Genre art

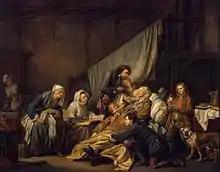
Jean-Baptiste Greuze, "Filial Piety", 1765

Adriaen and Isaac van Ostade, Jan Steen, Adriaen Brouwer, David Teniers, Aelbert Cuyp, Johannes Vermeer and Pieter de Hooch were among the many painters specializing in genre subjects in the Low Countries during the 17th century. The generally small scale of these artists' paintings was appropriate for their display in the homes of middle class purchasers. Often the subject of a genre painting was based on a popular "emblem" from an emblem book. This can give the painting a double meaning, such as in Gabriel Metsu's , showing an old man offering a rooster in a symbolic pose that is based on a lewd engraving by Gillis van Breen (1595–1622), with the same scene. The "merry company" showed a group of figures at a party, whether making music at home or just drinking in a tavern. Other common types of scenes showed markets or fairs, village festivities ("kermesse"), or soldiers in camp.